Names and titles of Jesus in the New Testament

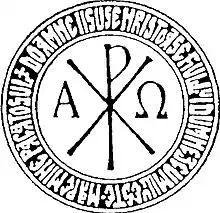
The Chi Rho circled with the Prayer: ""Lord Jesus Christ, Son of God, have mercy on me"".

The title "Christ" used in the English language is from the Greek ("Christos"), via the Latin "Christus". It means "anointed one". The Greek is a loan translation of the Hebrew "mashiaħ" (מָשִׁיחַ) or Aramaic "mshiħa" (מְשִׁיחָא), from which the English word "messiah" is derived. "Christ" has now become a name, one part of the name "Jesus Christ", but originally it was a title ("the Messiah") and not a name; however its use in the phrase "Christ Jesus" is a title.